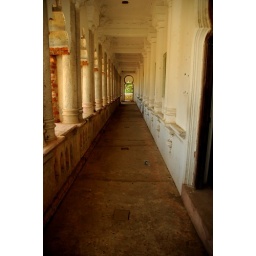
the spirit of Smith is believed to be walking around this corridor